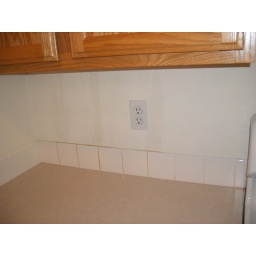
water leak in kitchen